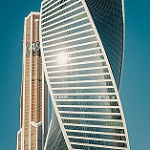
Scene: Outdoor